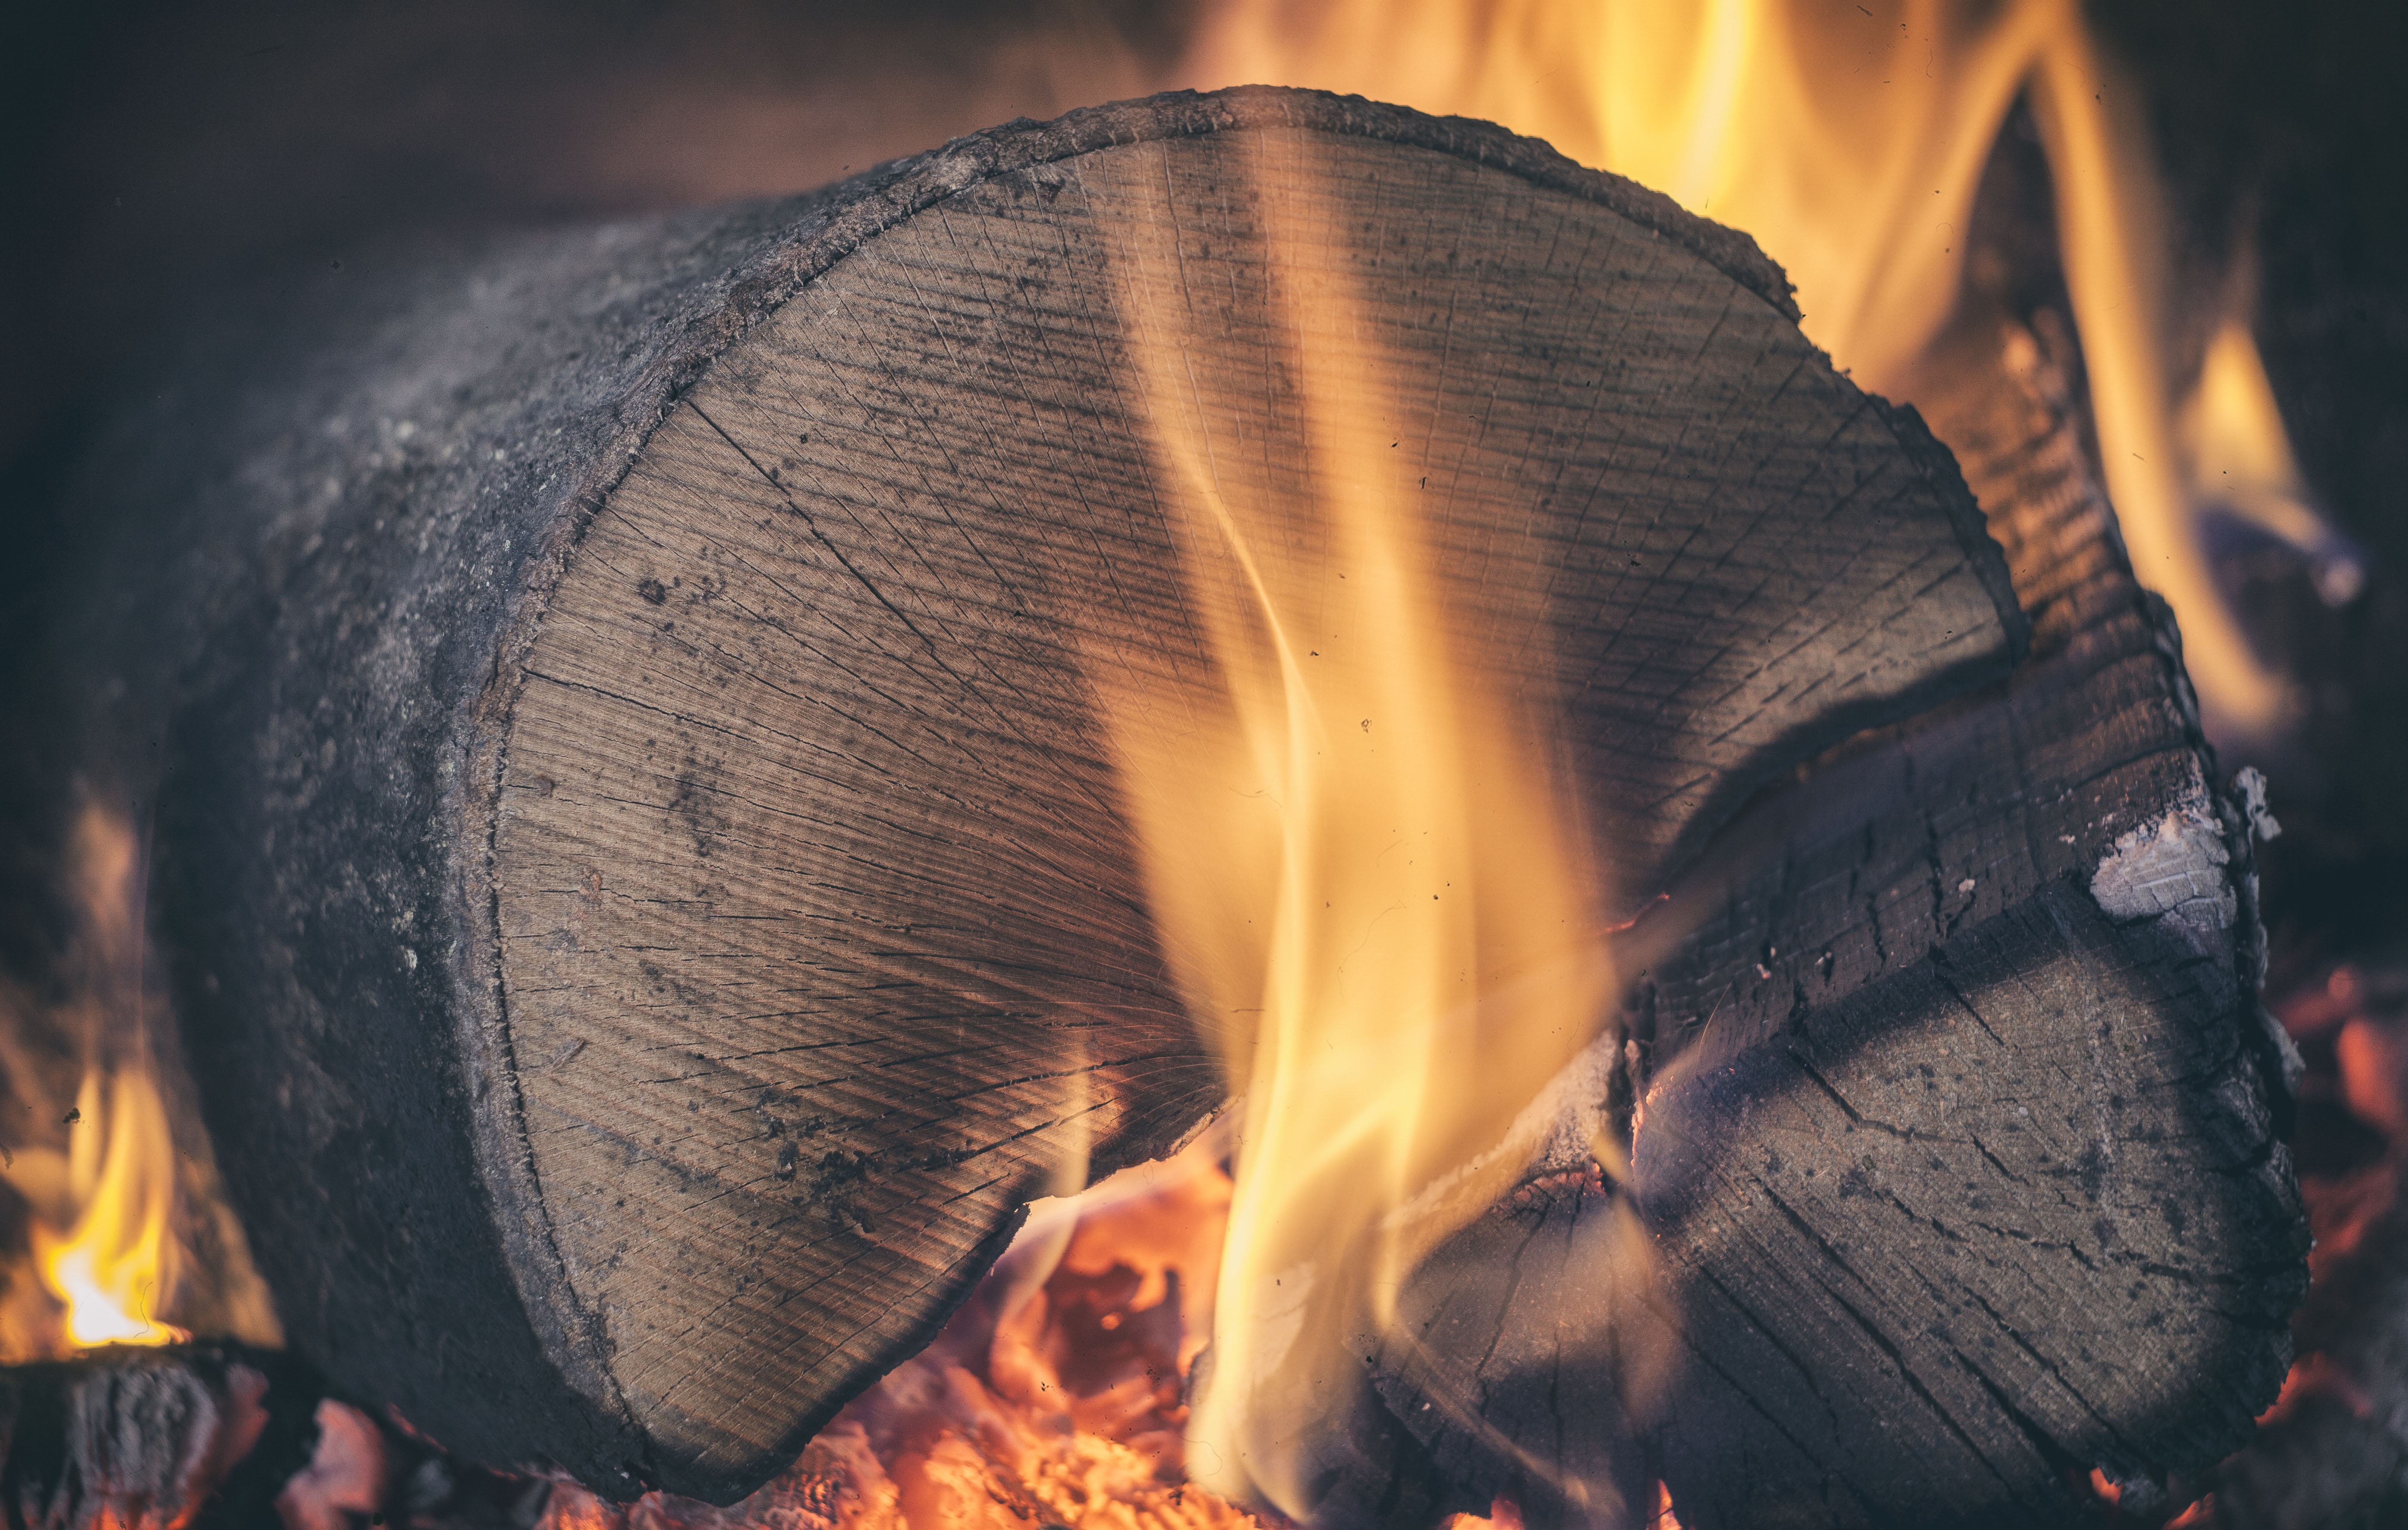
wood, photography, smoke, dark, log, color, macro, flame, fire, fireplace, darkness, firewood, black, ash, heat, burnt, burn, close up, stage, temple, burning, hot, coal, flammable, amber, warmth